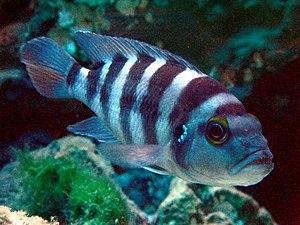
Neolamprologus est un genre de poissons de la famille des Cichlidae. Presque toutes les espèces du genre sont endémiques du lac Tanganyika en Afrique, seul Neolamprologus devosi qui à élue domicile dans le fleuve Malagarasi qui est un affluant du lac Tanganyika. Toutes sont très prisées par les collectionneurs aquariophiles.